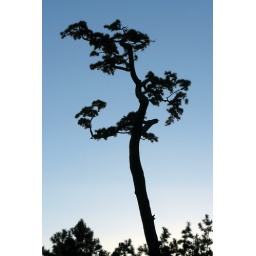
a pine standing tall against the sky in the imperial grounds.